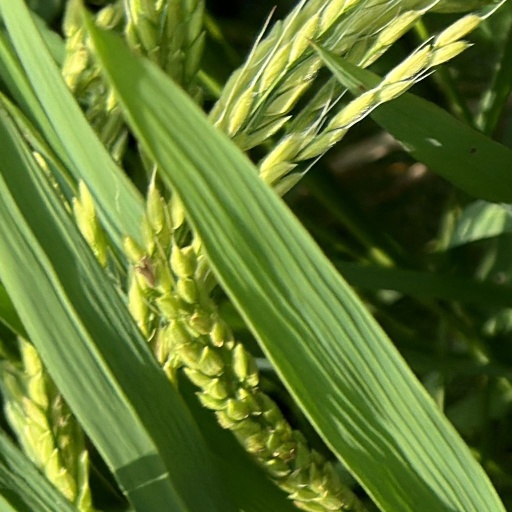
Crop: rice